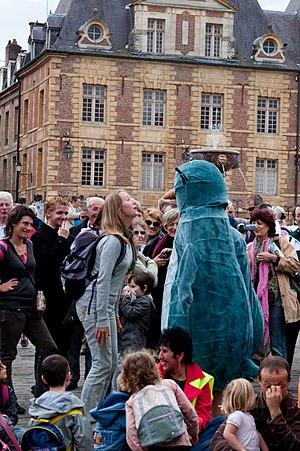
Spectacles de rue en 2010 .
Le festival Mondial des Théâtres de Marionnettes est un événement annuel fondé en 1961, et se déroulant à Charleville-Mézières. Il a comme ambition de faire la promotion de l’art de la marionnette et de faire connaître et apprécier l'évolution de cet art, dans le monde.